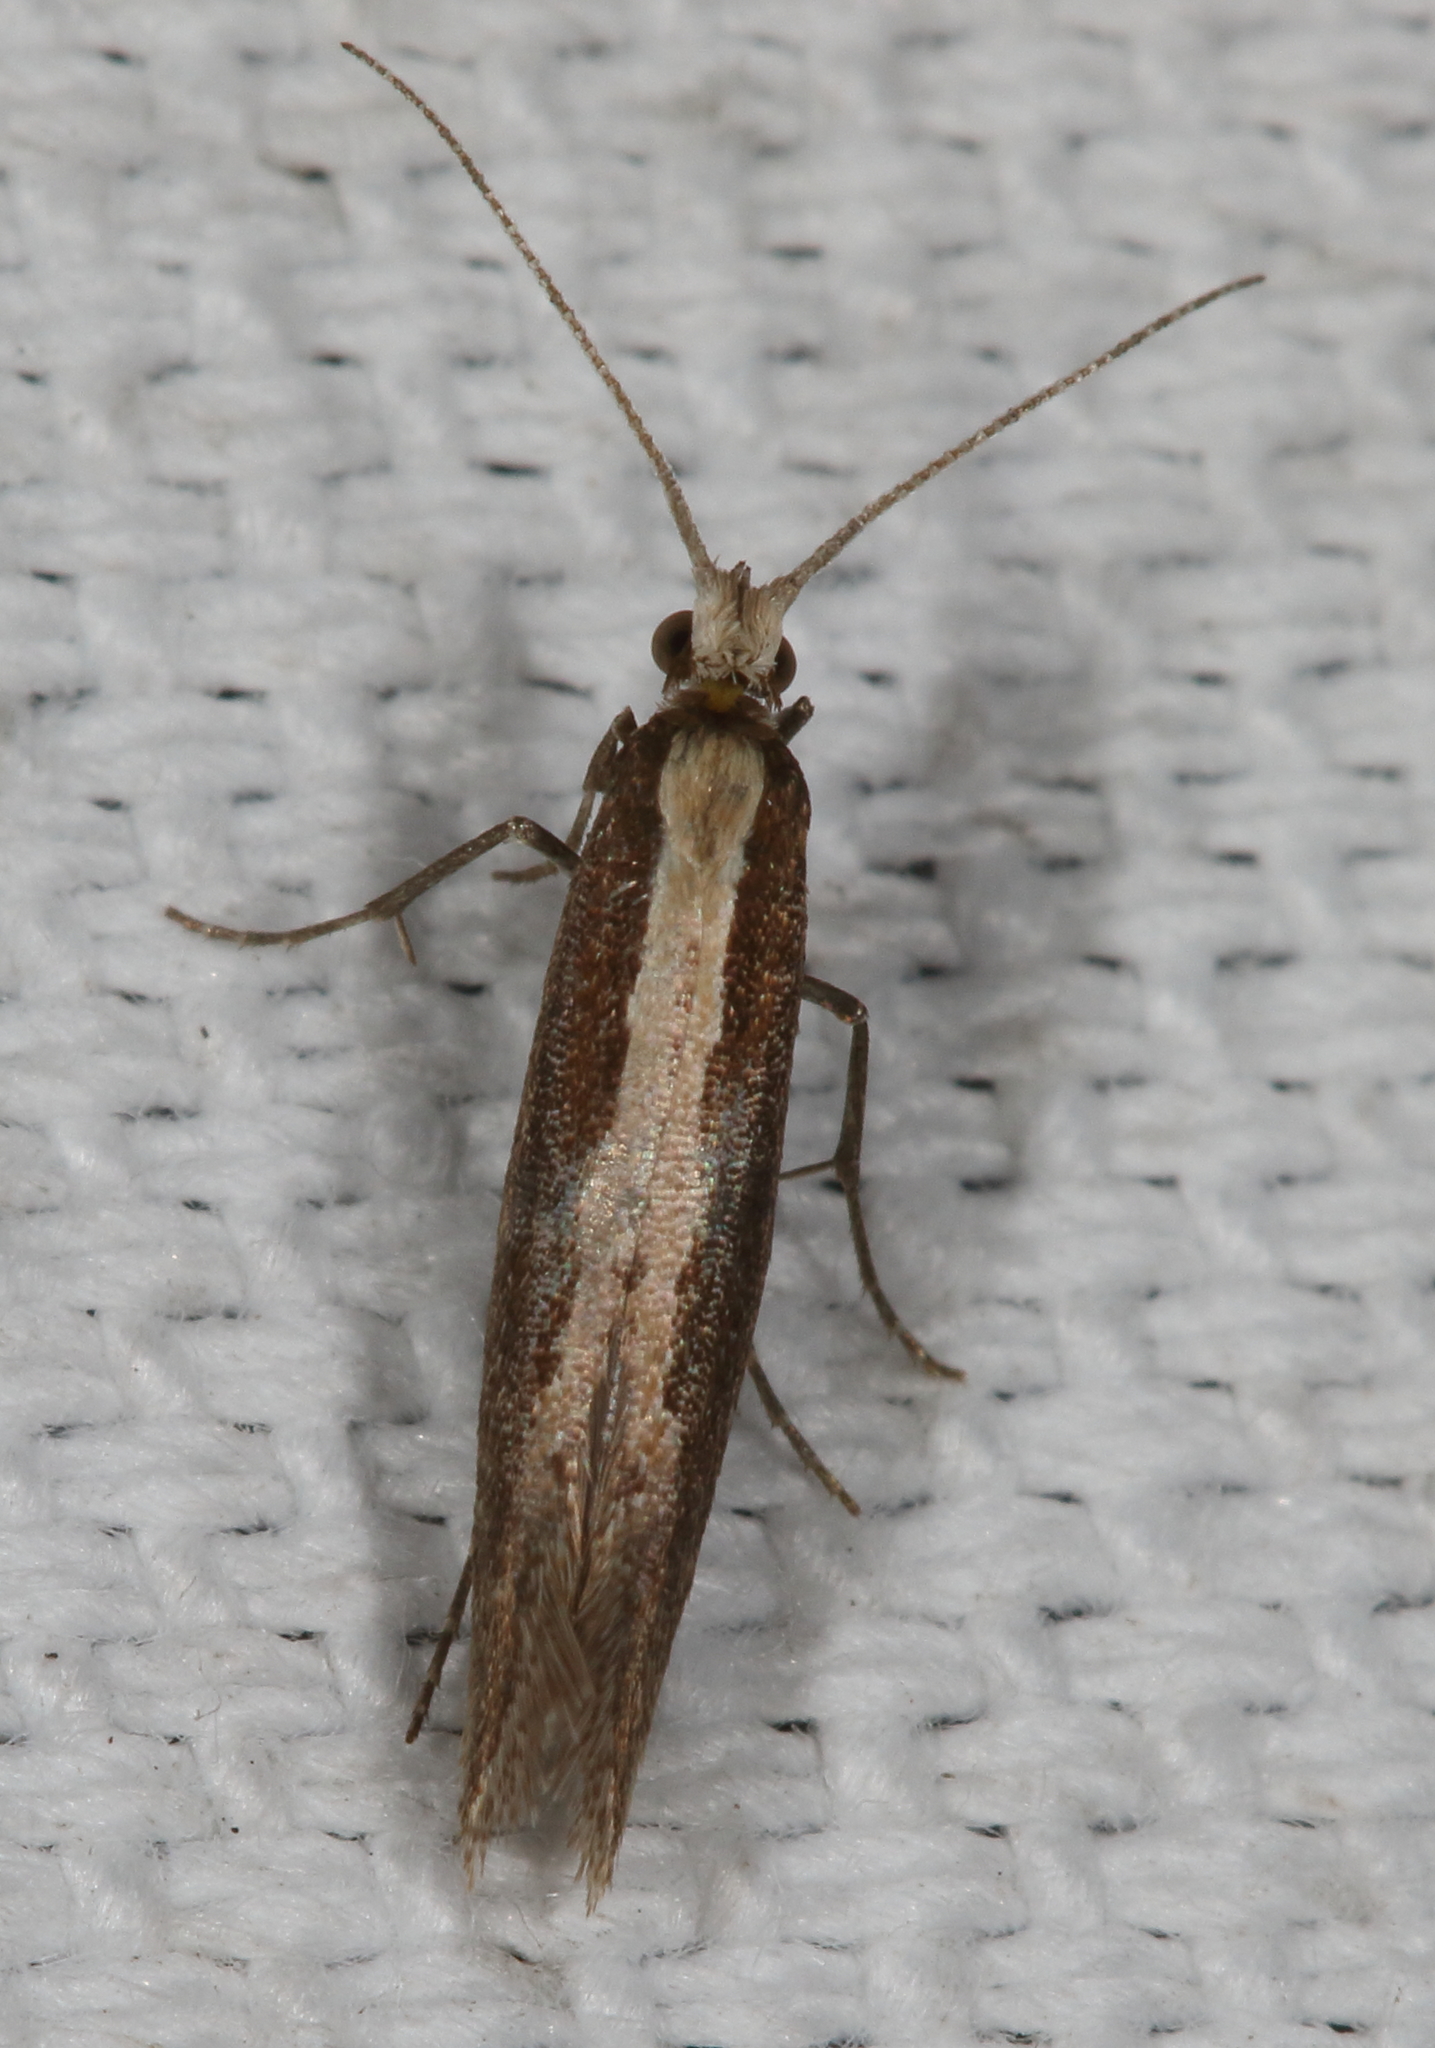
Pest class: diamondback_moth